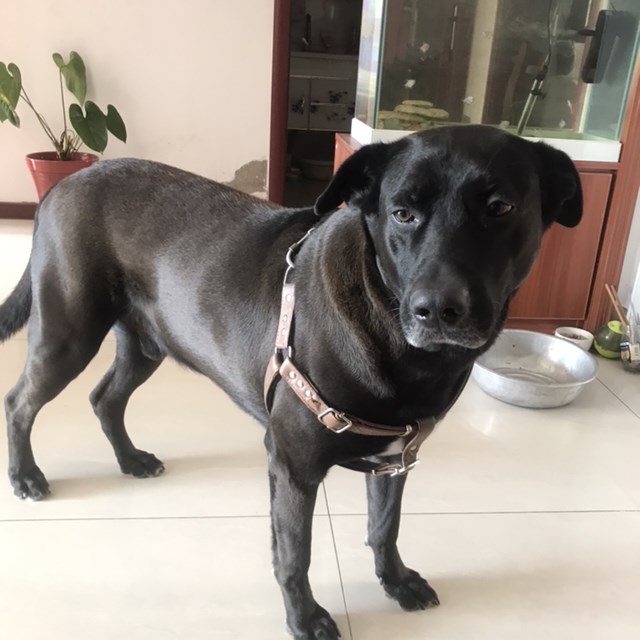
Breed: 3580-n000122-Labrador_retriever